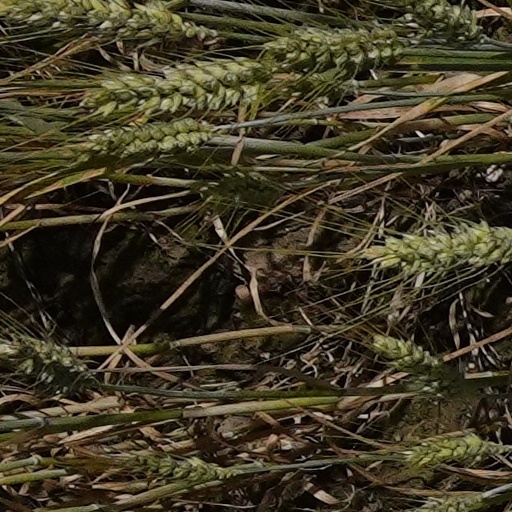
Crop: wheat